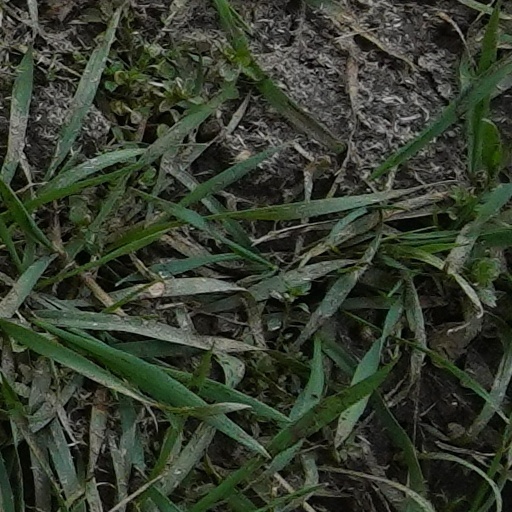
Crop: wheat